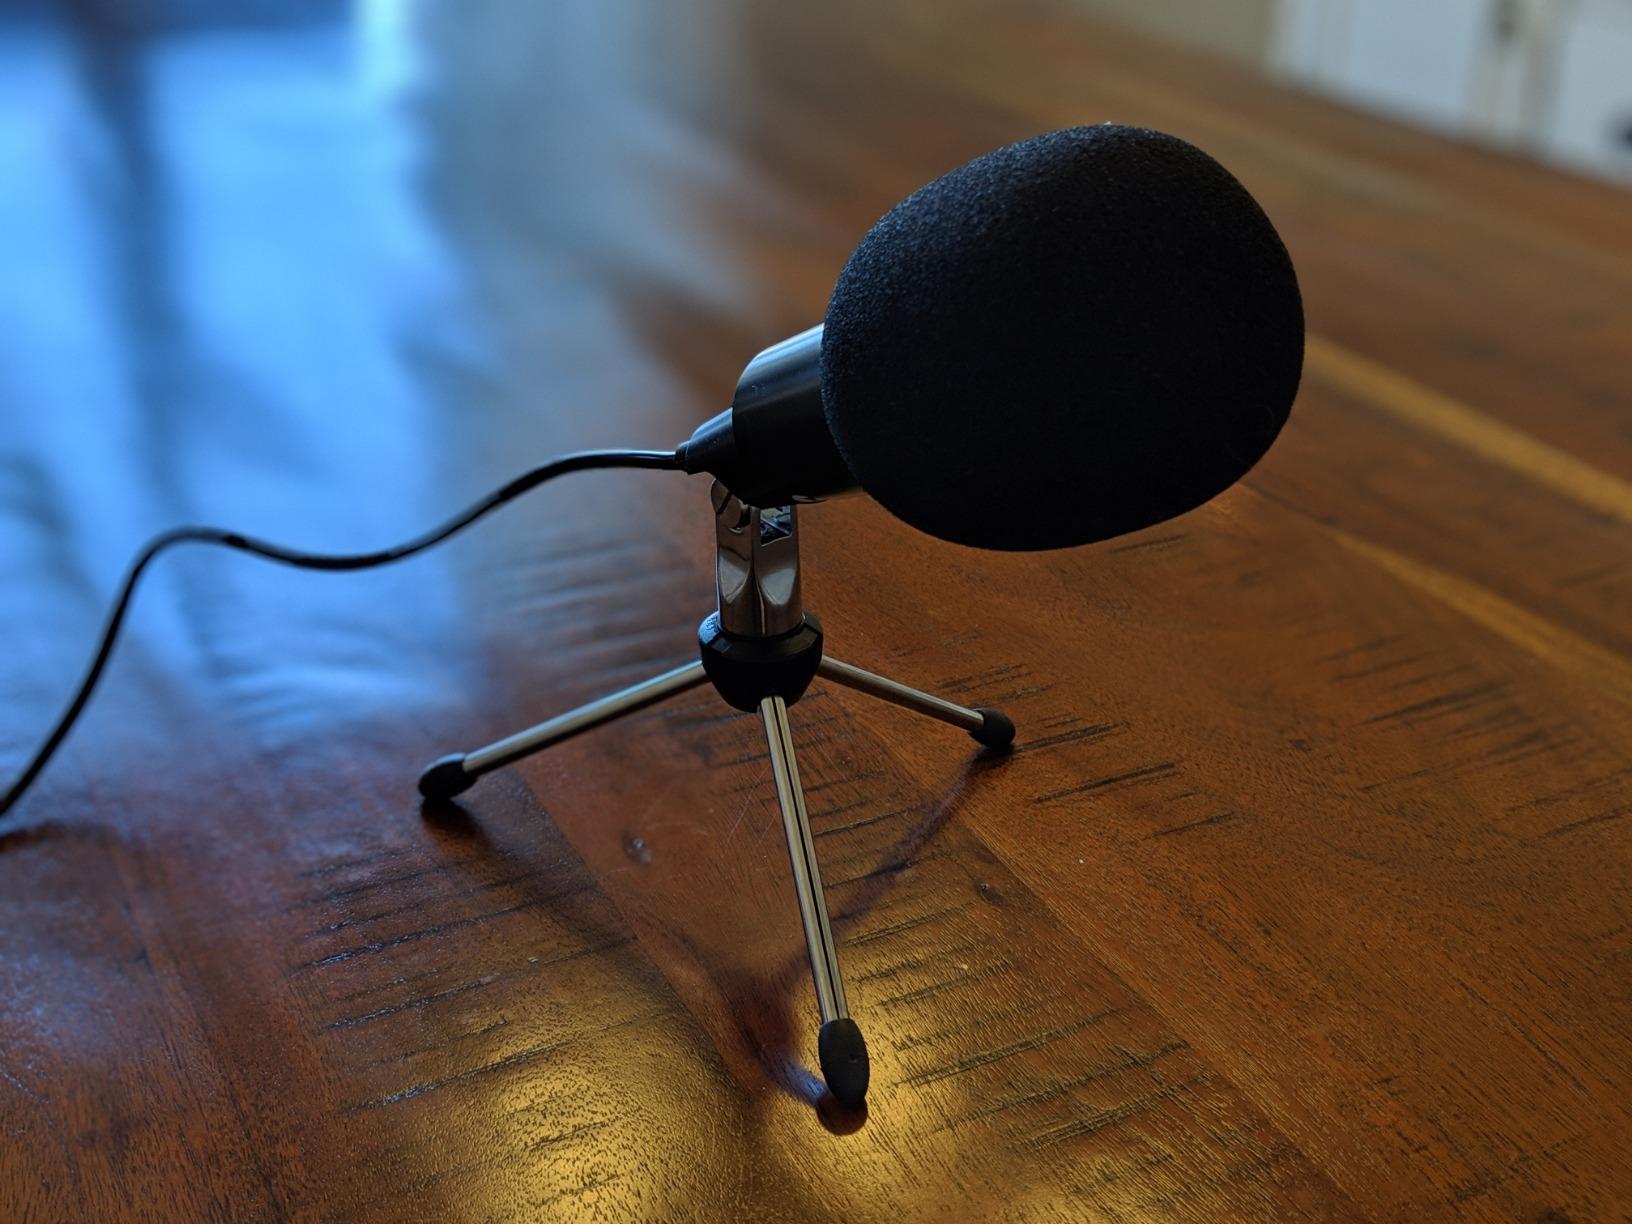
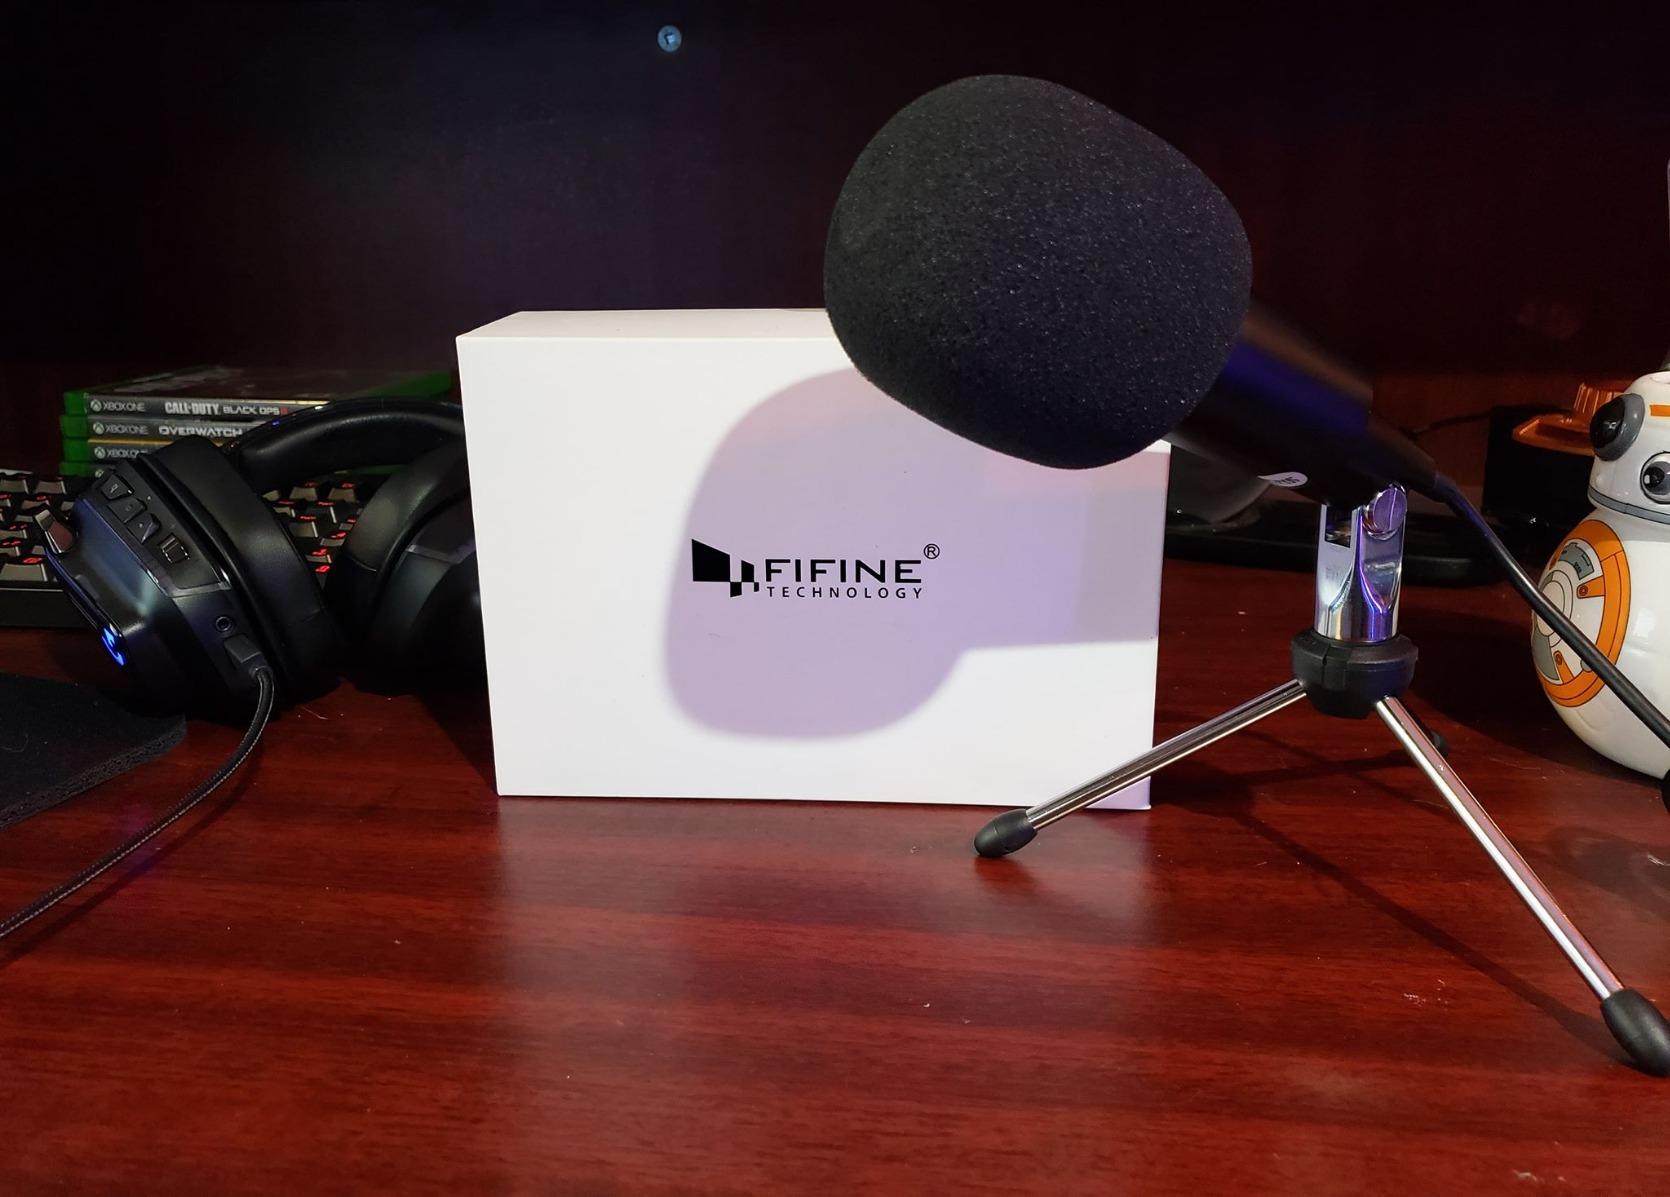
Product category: microphone
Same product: yes